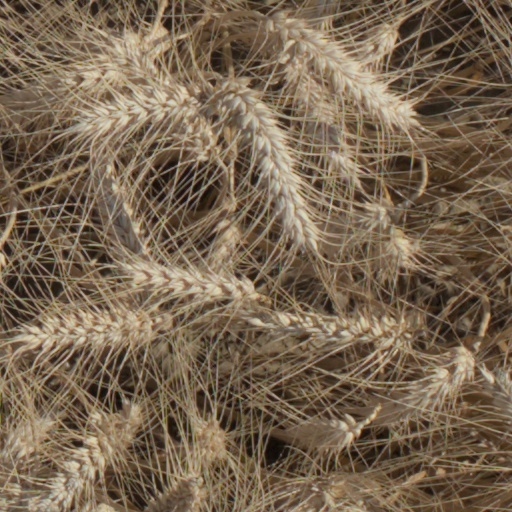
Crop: wheat